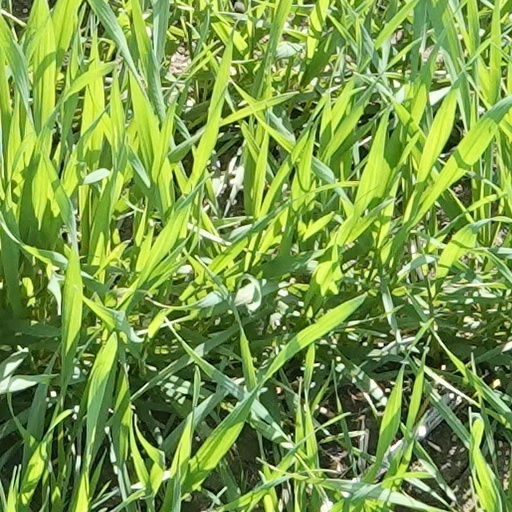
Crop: wheat